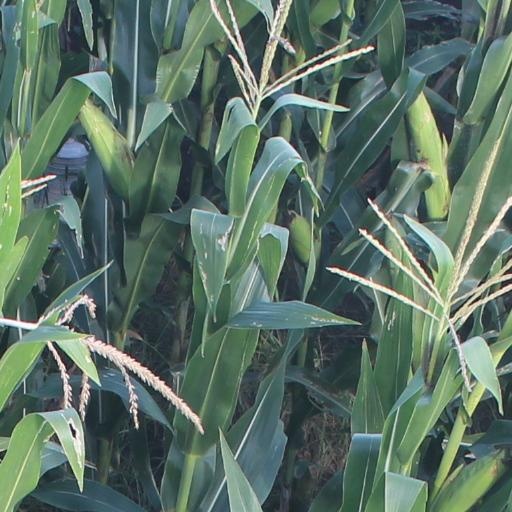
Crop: maize; corn